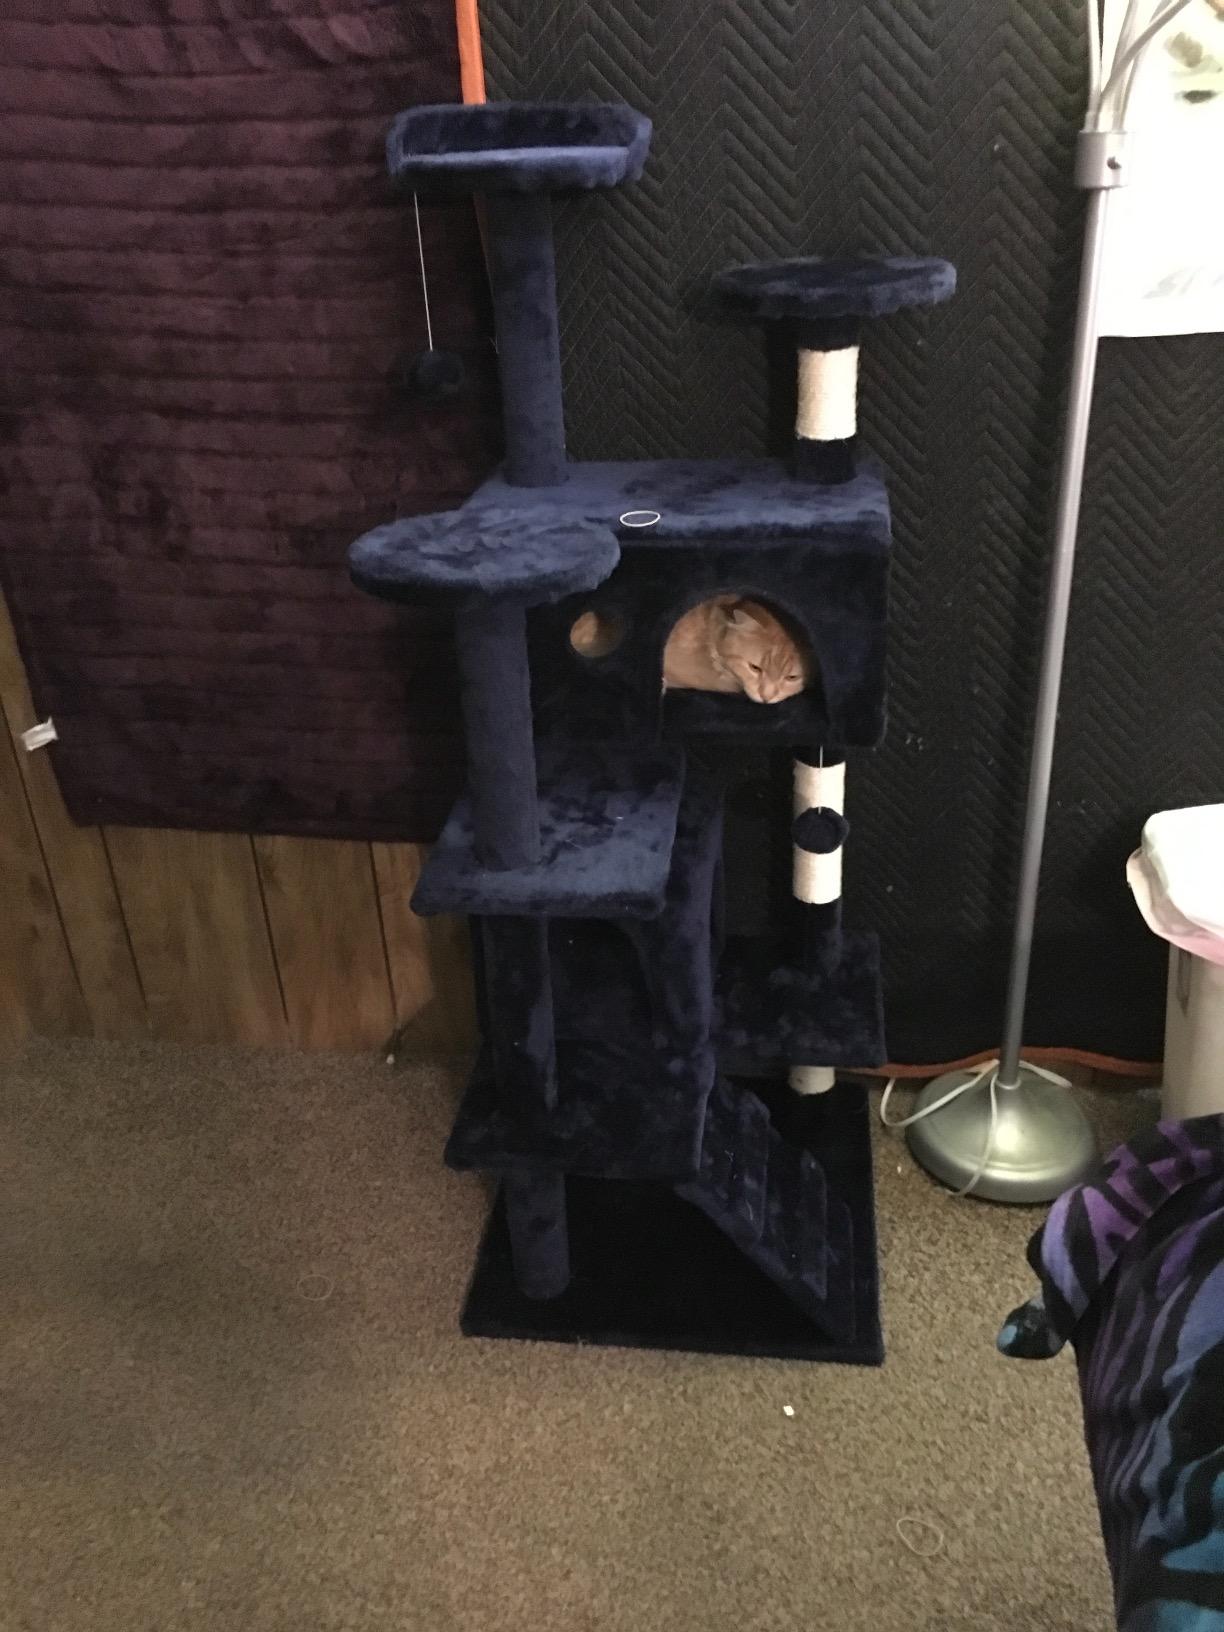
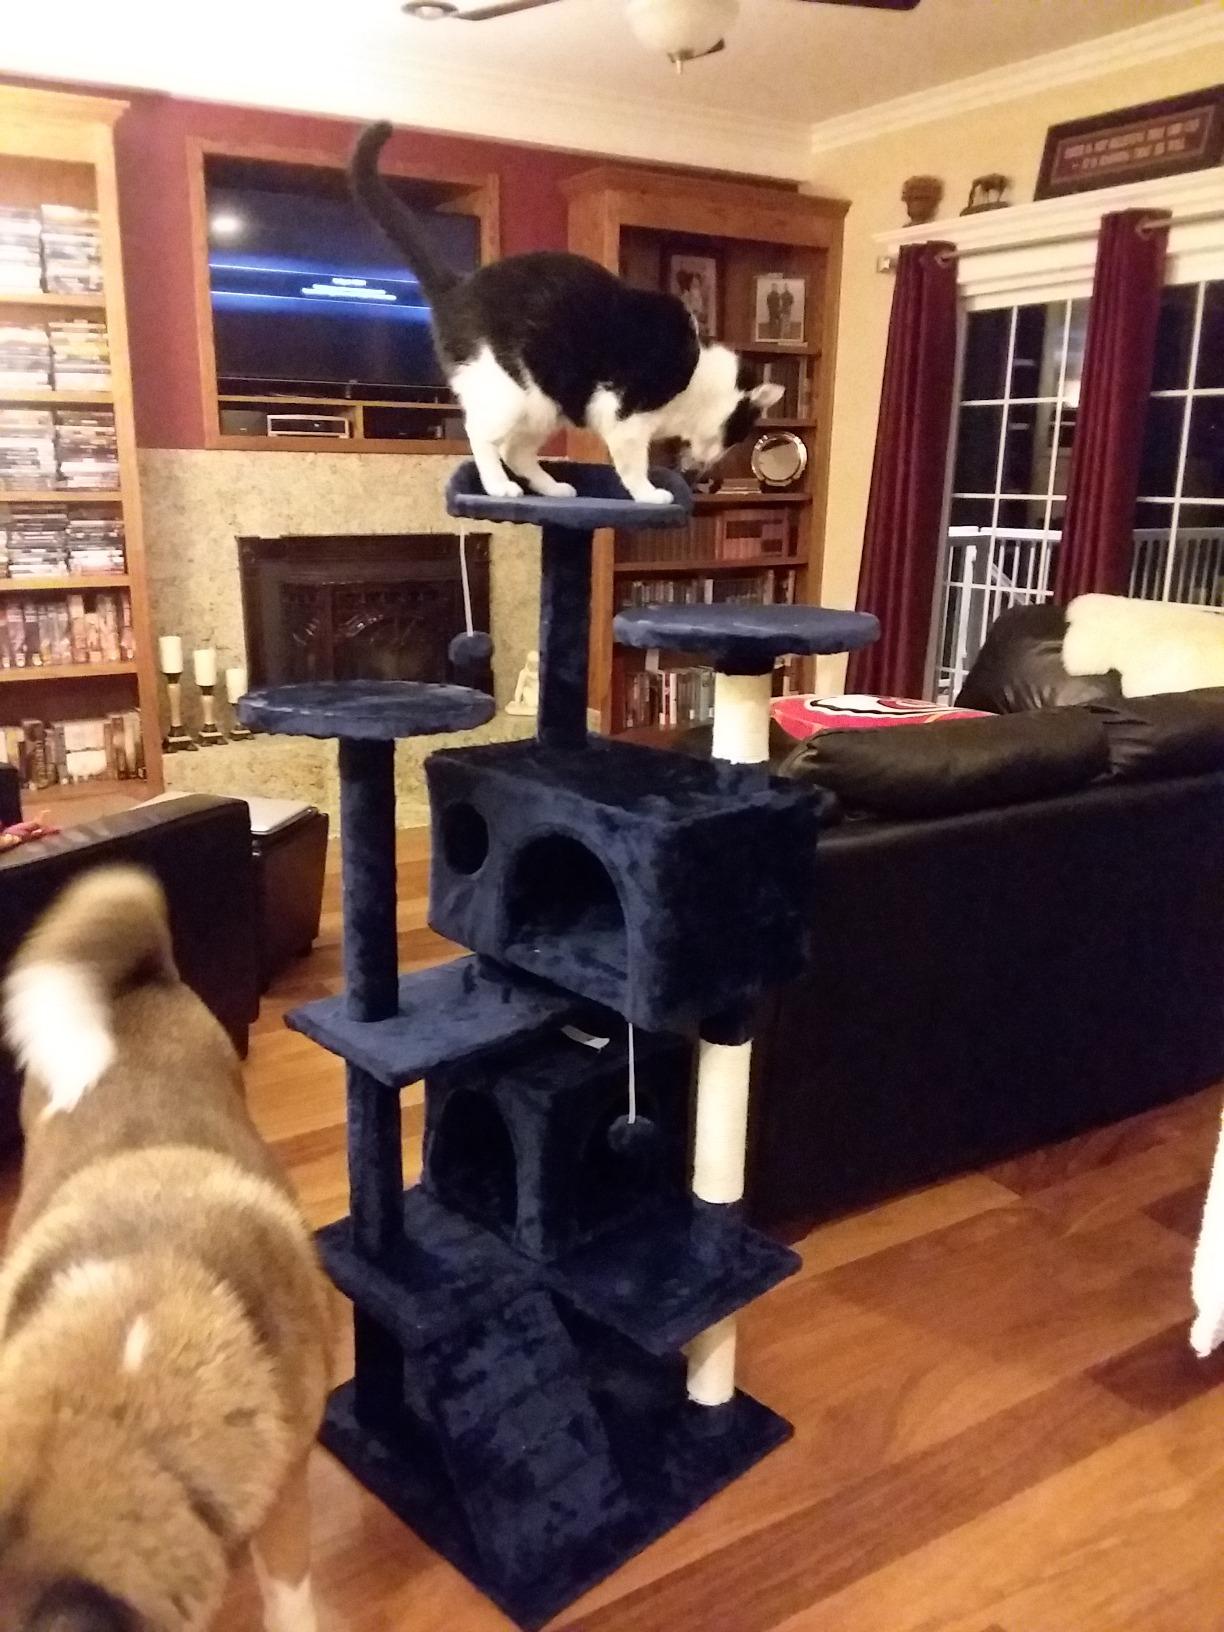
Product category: items_cat tree
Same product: yes